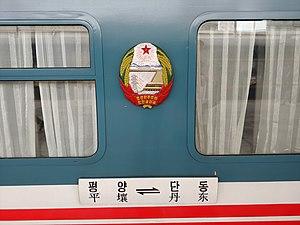
Train faisant la liaison entre Dandong et Pyongyang.
Le tourisme en Corée du Nord est un secteur économique de ce pays. Il est très encadré par l'État et ne peut se réaliser qu'en passant par la Direction nationale du tourisme.